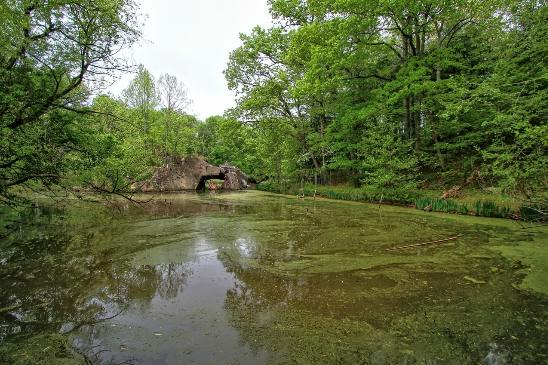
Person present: No